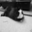
Label: rabbit